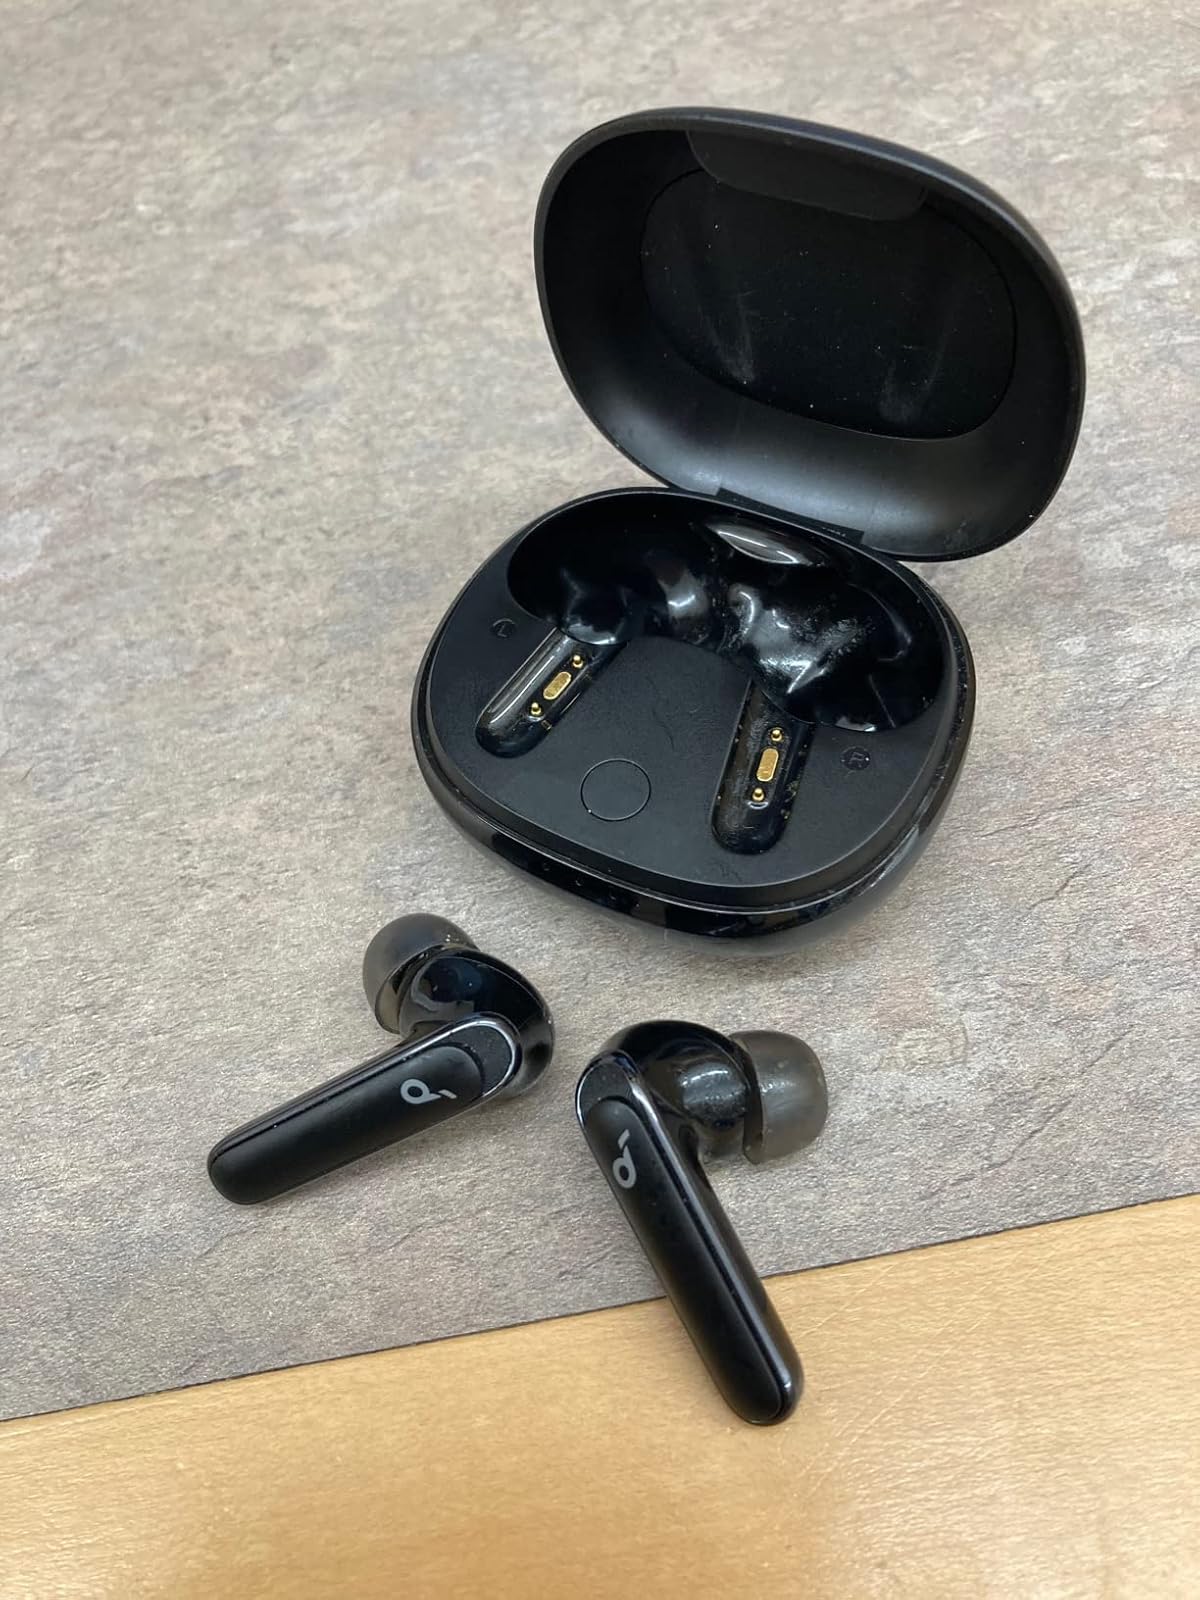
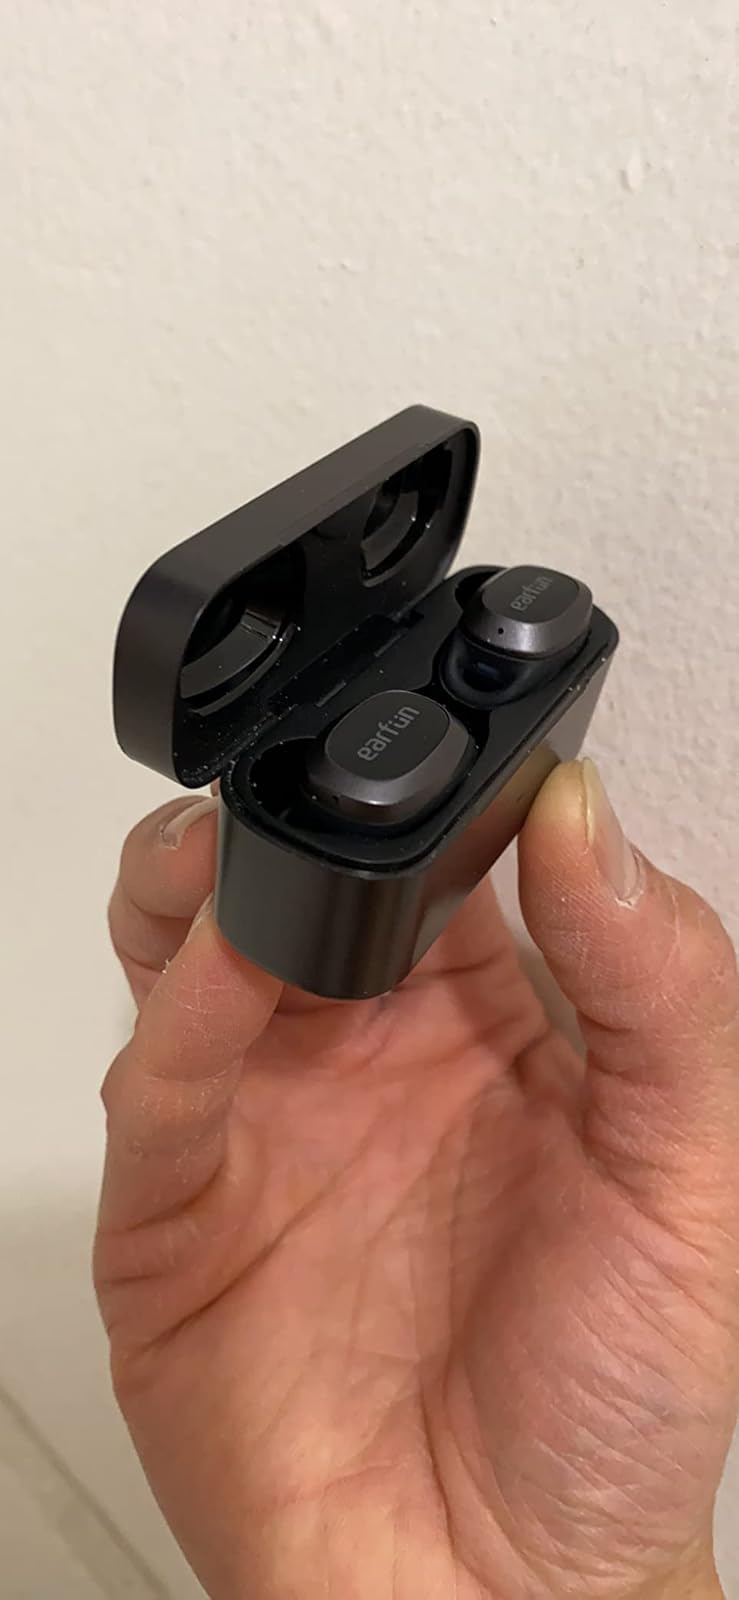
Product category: earbuds
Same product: no